Sette Comuni

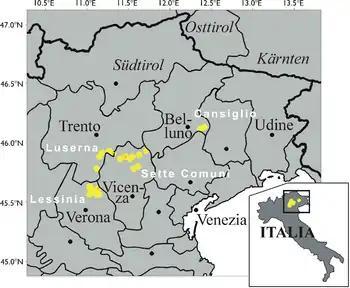
Map of north-east Italy showing where Cimbrian is spoken

Cimbrian has gone extinct in most of the comuni. Only in and its district of has Cimbrian survived.